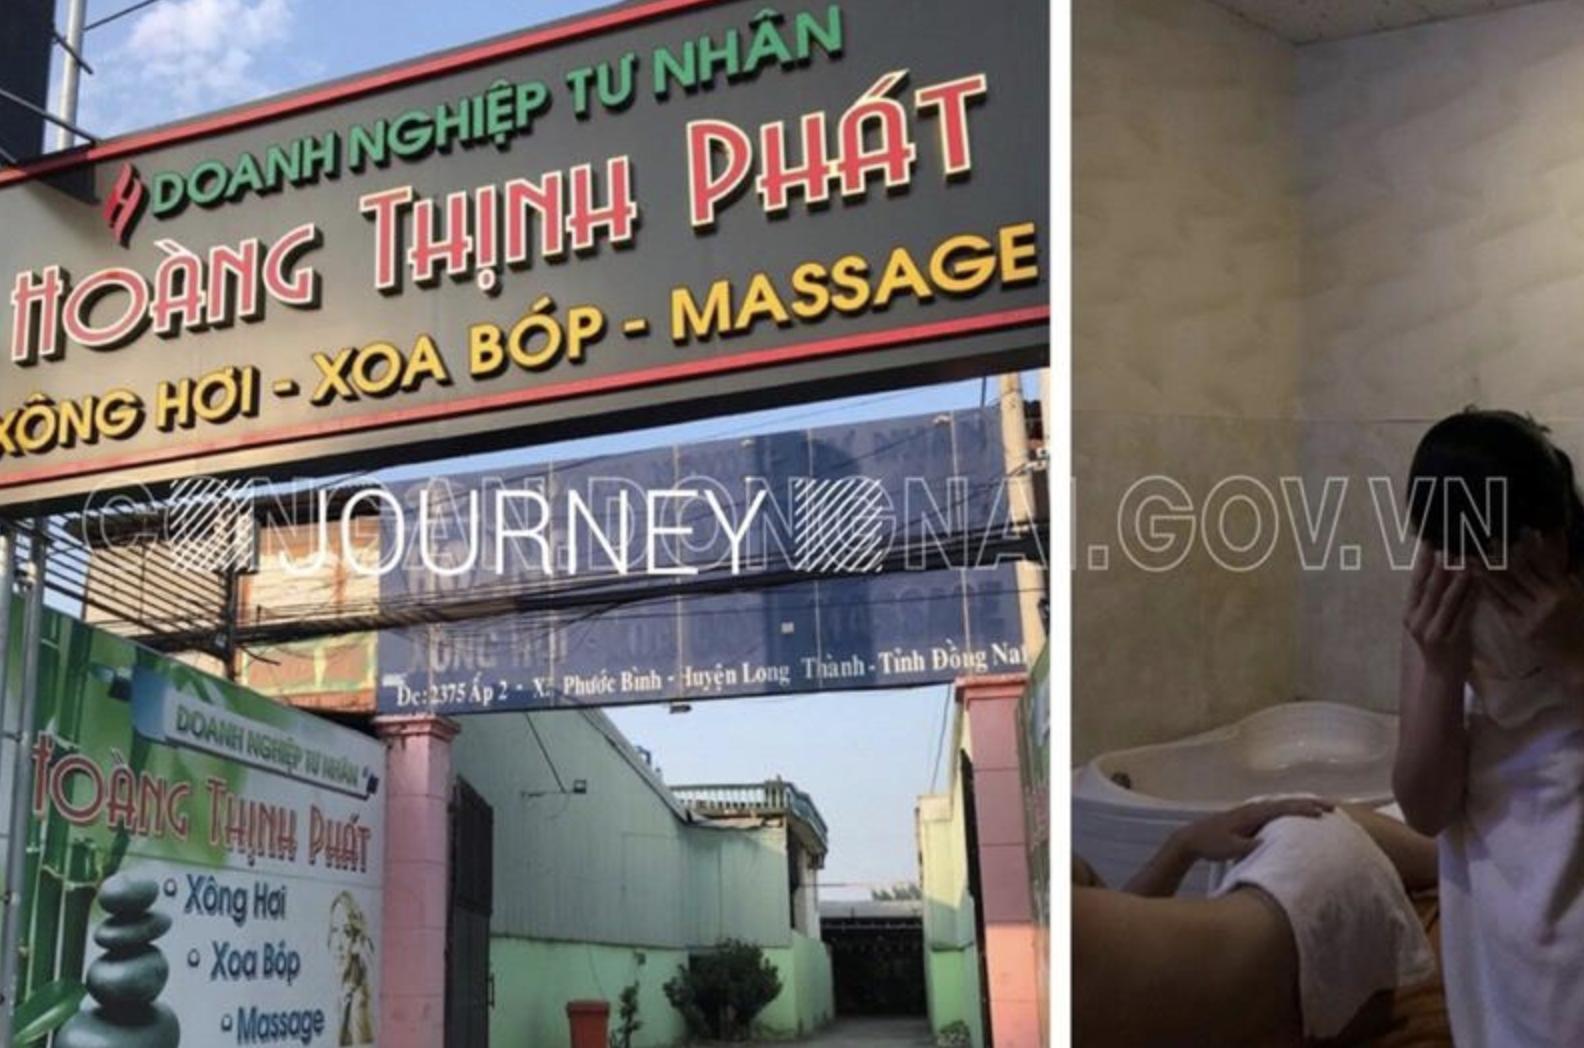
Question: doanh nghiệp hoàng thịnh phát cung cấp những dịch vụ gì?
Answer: xông hơi, xóa bóp và massage